Phosphetane

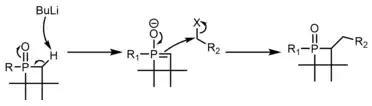
Derivatization of phosphetane α-carbon

The final portion of inherent reactivity of phosphetanes to be discussed is the functionalization of the phosphetane oxide alpha carbons, almost always through deprotonation with organolithium reagents, followed by S2 displacement of an alkyl halide. The use of chiral axillaries on phosphorus can make this process stereoselective.